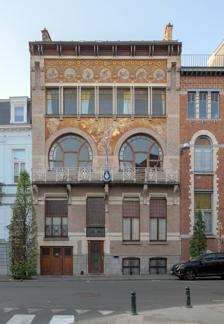
Building: Hôtel Albert Ciamberlani
Country: Belgium
Year built: 1897
Historic Art Nouveau house in Brussels, Belgium Hôtel Albert Ciamberlani Hôtel Albert Ciamberlani ( French ) Huis Albert Ciamberlani ( Dutch ) Hôtel Albert Ciamberlani General information Type Town house Architectural style Art Nouveau Address Rue Defacqz / Defacqzstraat 48 Town or city 1050 Ixelles , Brussels-Capital Region Country Belgium Coordinates 50°49′40″N 4°21′35″E / 50.82778°N 4.35972°E / 50.82778; 4.35972 Completed 1897 ( 1897 ) Client Albert Ciamberlani Design and construction Architect(s) Paul Hankar Designations Protected (12/01/1983) References The Hôtel Albert Ciamberlani ( French : Hôtel Albert Ciamberlani ; Dutch : Huis Albert Ciamberlani ), occasionally also referred to as the Hôtel Veuve Ciamberlani (meaning House of Widow Ciamberlani ), is a historic town house in Brussels , Belgium. It was built in 1897 as the private residence of the symbolist painter Albert Ciamberlani and commissioned by his mother. The architect was Paul Hankar , but Ciamberlani himself provided the designs for the large allegorical sgraffito decoration on the façade . The building, which was renovated in 2006, is one of the best-preserved buildings by Hankar. It is described in the official list of architectural heritage of Brussels as an "exceptional private house in Art Nouveau style" and art historian François Loyer [ fr ] has described its façade as one of the most beautiful Art Nouveau façades in Belgium. The house is located at 48, rue Defacqz / Defacqzstraat in the municipality of Ixelles , a few steps from the Hankar House , another remarkable Art Nouveau building by Hankar. History Paul Hankar received the commission to design the building from the mother of the symbolist painter Albert Ciamberlani , soon after having finished a project for a private residence for his friend Henri Renkin in 1897. The large lot was almost opposite his own house on the Rue Defacqz / Defacqzstraat . Hankar also produced designs for the house of the brother of Albert, José Ciamberlani, in the vicinity. Hankar initially struggled with finding a solution for the unusually wide façade (12 metres (39 ft)). In his first draft, the façade was dominated by large windows, with a central bow window . The second draft split the façade in a broadly uniform, upper part and a lower part, which was divided around a central axis, but retained the dominance of glasswork. The final design was more complex, and dominated by the large sgraffito designed by Ciamberlani. The house was built in 1897. It was one of a succession of private houses in Brussels designed by Hankar, mostly for friends, between 1897 and 1900. In 1927, the lower part of the façade was heavily altered, and a garage added. The architect Albert Devez was responsible for these changes. The original furniture, also designed by Hankar, has been dispersed and is now kept in the collections of Design Museum Gent in Ghent , Belgium. The building has been listed since 1983. The façade was renovated in 2006. The Hôtel Ciamberlani is one of the most well-preserved buildings designed by Hankar. Description For the final design of the façade, Hankar came up with a complex solution where several different influences coexist. A motif of round openings, inspired by traditional Chinese moon gates , is superimposed over a façade divided horizontally in a way that is inspired by medieval architecture, conveyed via Hankar's contemporaries Antoni Gaudí and Richard Morris Hunt . It is dominated by two materials, white brick from Silesia and white stone from Euville , providing a juxtaposition of colours. In the central section, the façade becomes more monumental as it is dominated by the two large, horseshoe arch windows, and the geometric decoration of the rest of the façade expands into a richer, floral decoration. The top of the façade is dominated by the sgraffito decoration designed by Ciamberlani and executed by Adolphe Crespin [ fr ] . It consists of a large, central composition and, just under the roof, a string of medallions. The central composition depicts in allegorical form the different stages of life, under the canopy of a large pear tree. The medallions have been proposed to depict either the Labours of Hercules or hunting scenes. Ciamberlani's decoration for the façade shows influence from the works of Walter Crane and similarities with works by Antoine Bourdelle . Art historian François Loyer [ fr ] has described its façade as one of the most beautiful Art Nouveau façades in Belgium. He notes that it lacks what he calls the " Gothic " element of Louis XV style , "which artists of the time abused, both in Brussels and Nancy ". In the official list of architectural heritage of Brussels it is described more succinctly as an "exceptional private house in the geometrical Art Nouveau style." Inside, the spatial layout was a more traditional variation of a layout found in many Belgian houses at the time, with the exception of the first floor, which was dominated by a wide room facing the street. For the rest, the right side of the building contained the drawing room, dining room and a veranda, while the left side of the building contained an office, the stairwell and a smaller dining room. The top floor contained four bedrooms, and two bedrooms were also located on the main floor. Sgraffito medallions at the top of the façade Detail of the sgraffito decoration Closeup of the sgraffito See also Belgium portal Art Nouveau in Brussels History of Brussels Culture of Belgium Belgium in the long nineteenth century References Citations